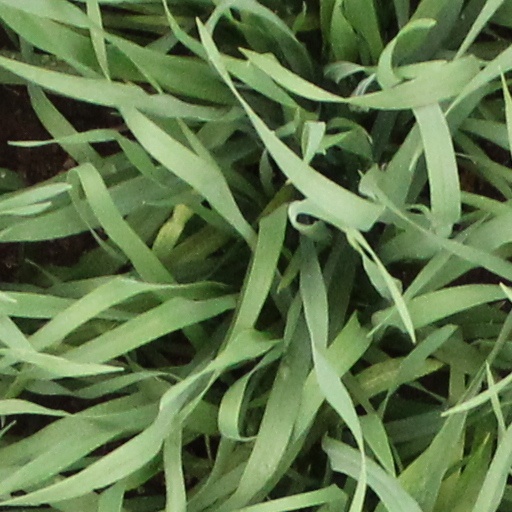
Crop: wheat